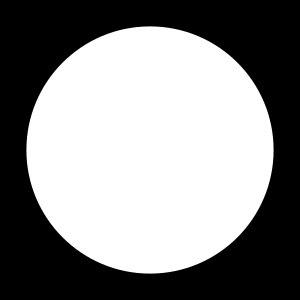
La circonférence est une courbe fermée limitant une surface relativement circulaire. C'est aussi par extension la longueur développée de cette courbe fermée, mais il est préférable pour cet usage d'utiliser le terme périmètre qui a l'acception plus générale de la longueur développée d'une ligne fermée de forme quelconque.